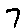
Label: 7